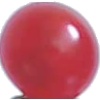
Label: Redcurrant 1